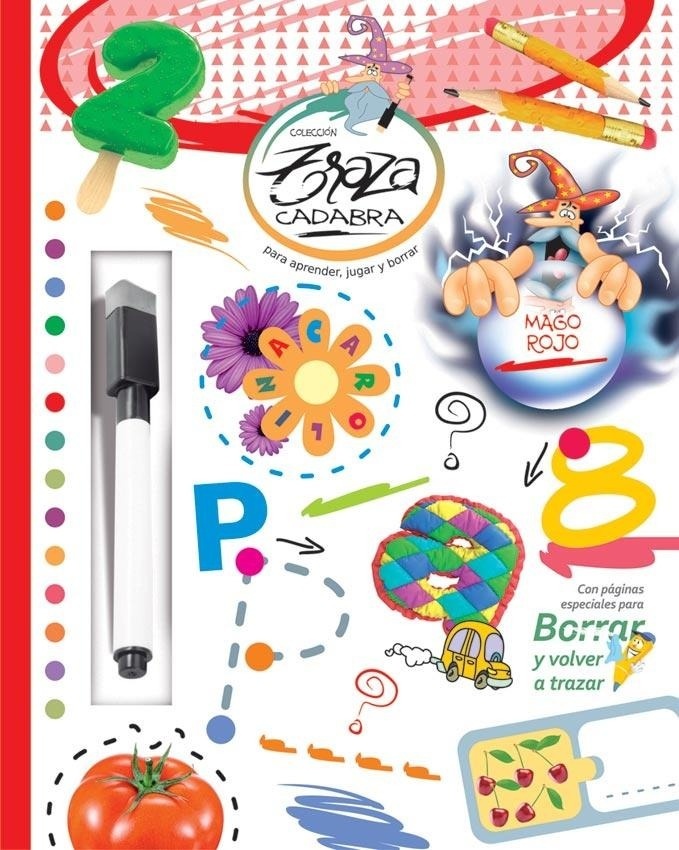
TRAZACADABRA ROJO
Brand: Betina
DISPONIBLE EN 5 DÍAS TRAZACADABRA ROJO Betina Precio: 290.0 ISBN: 9789506033392
Category: Toys & Games > Toys > Art & Drawing Toys > Coloring Books & Pads